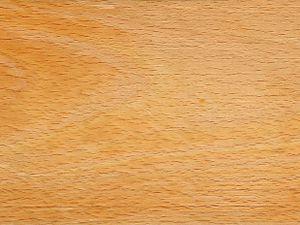
Le style Louis XVI est un style d'ameublement et de décoration employé d'abord en France, de 1774, date du début du règne de Louis XVI à 1785 environ. Il s'inscrit dans un mouvement européen de retour au classicisme dans la seconde moitié du XVIIIᵉ siècle.